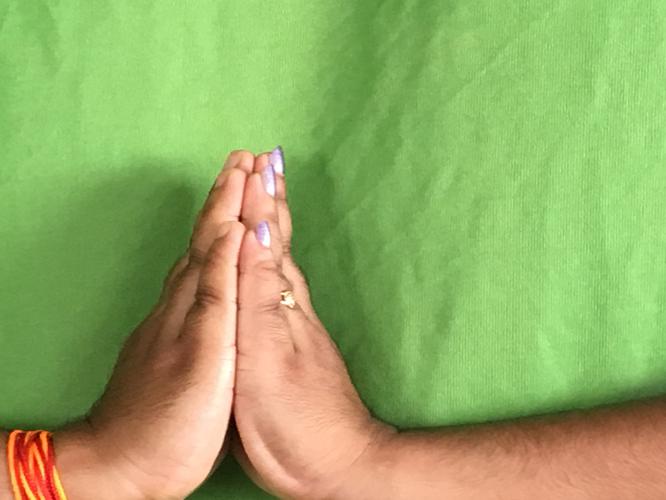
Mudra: Anjali
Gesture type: double_hand